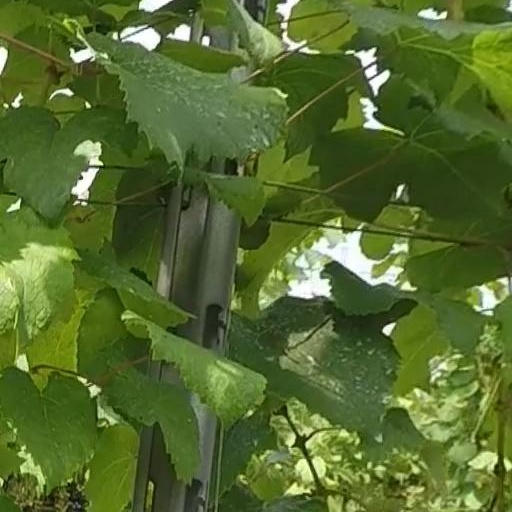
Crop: grape